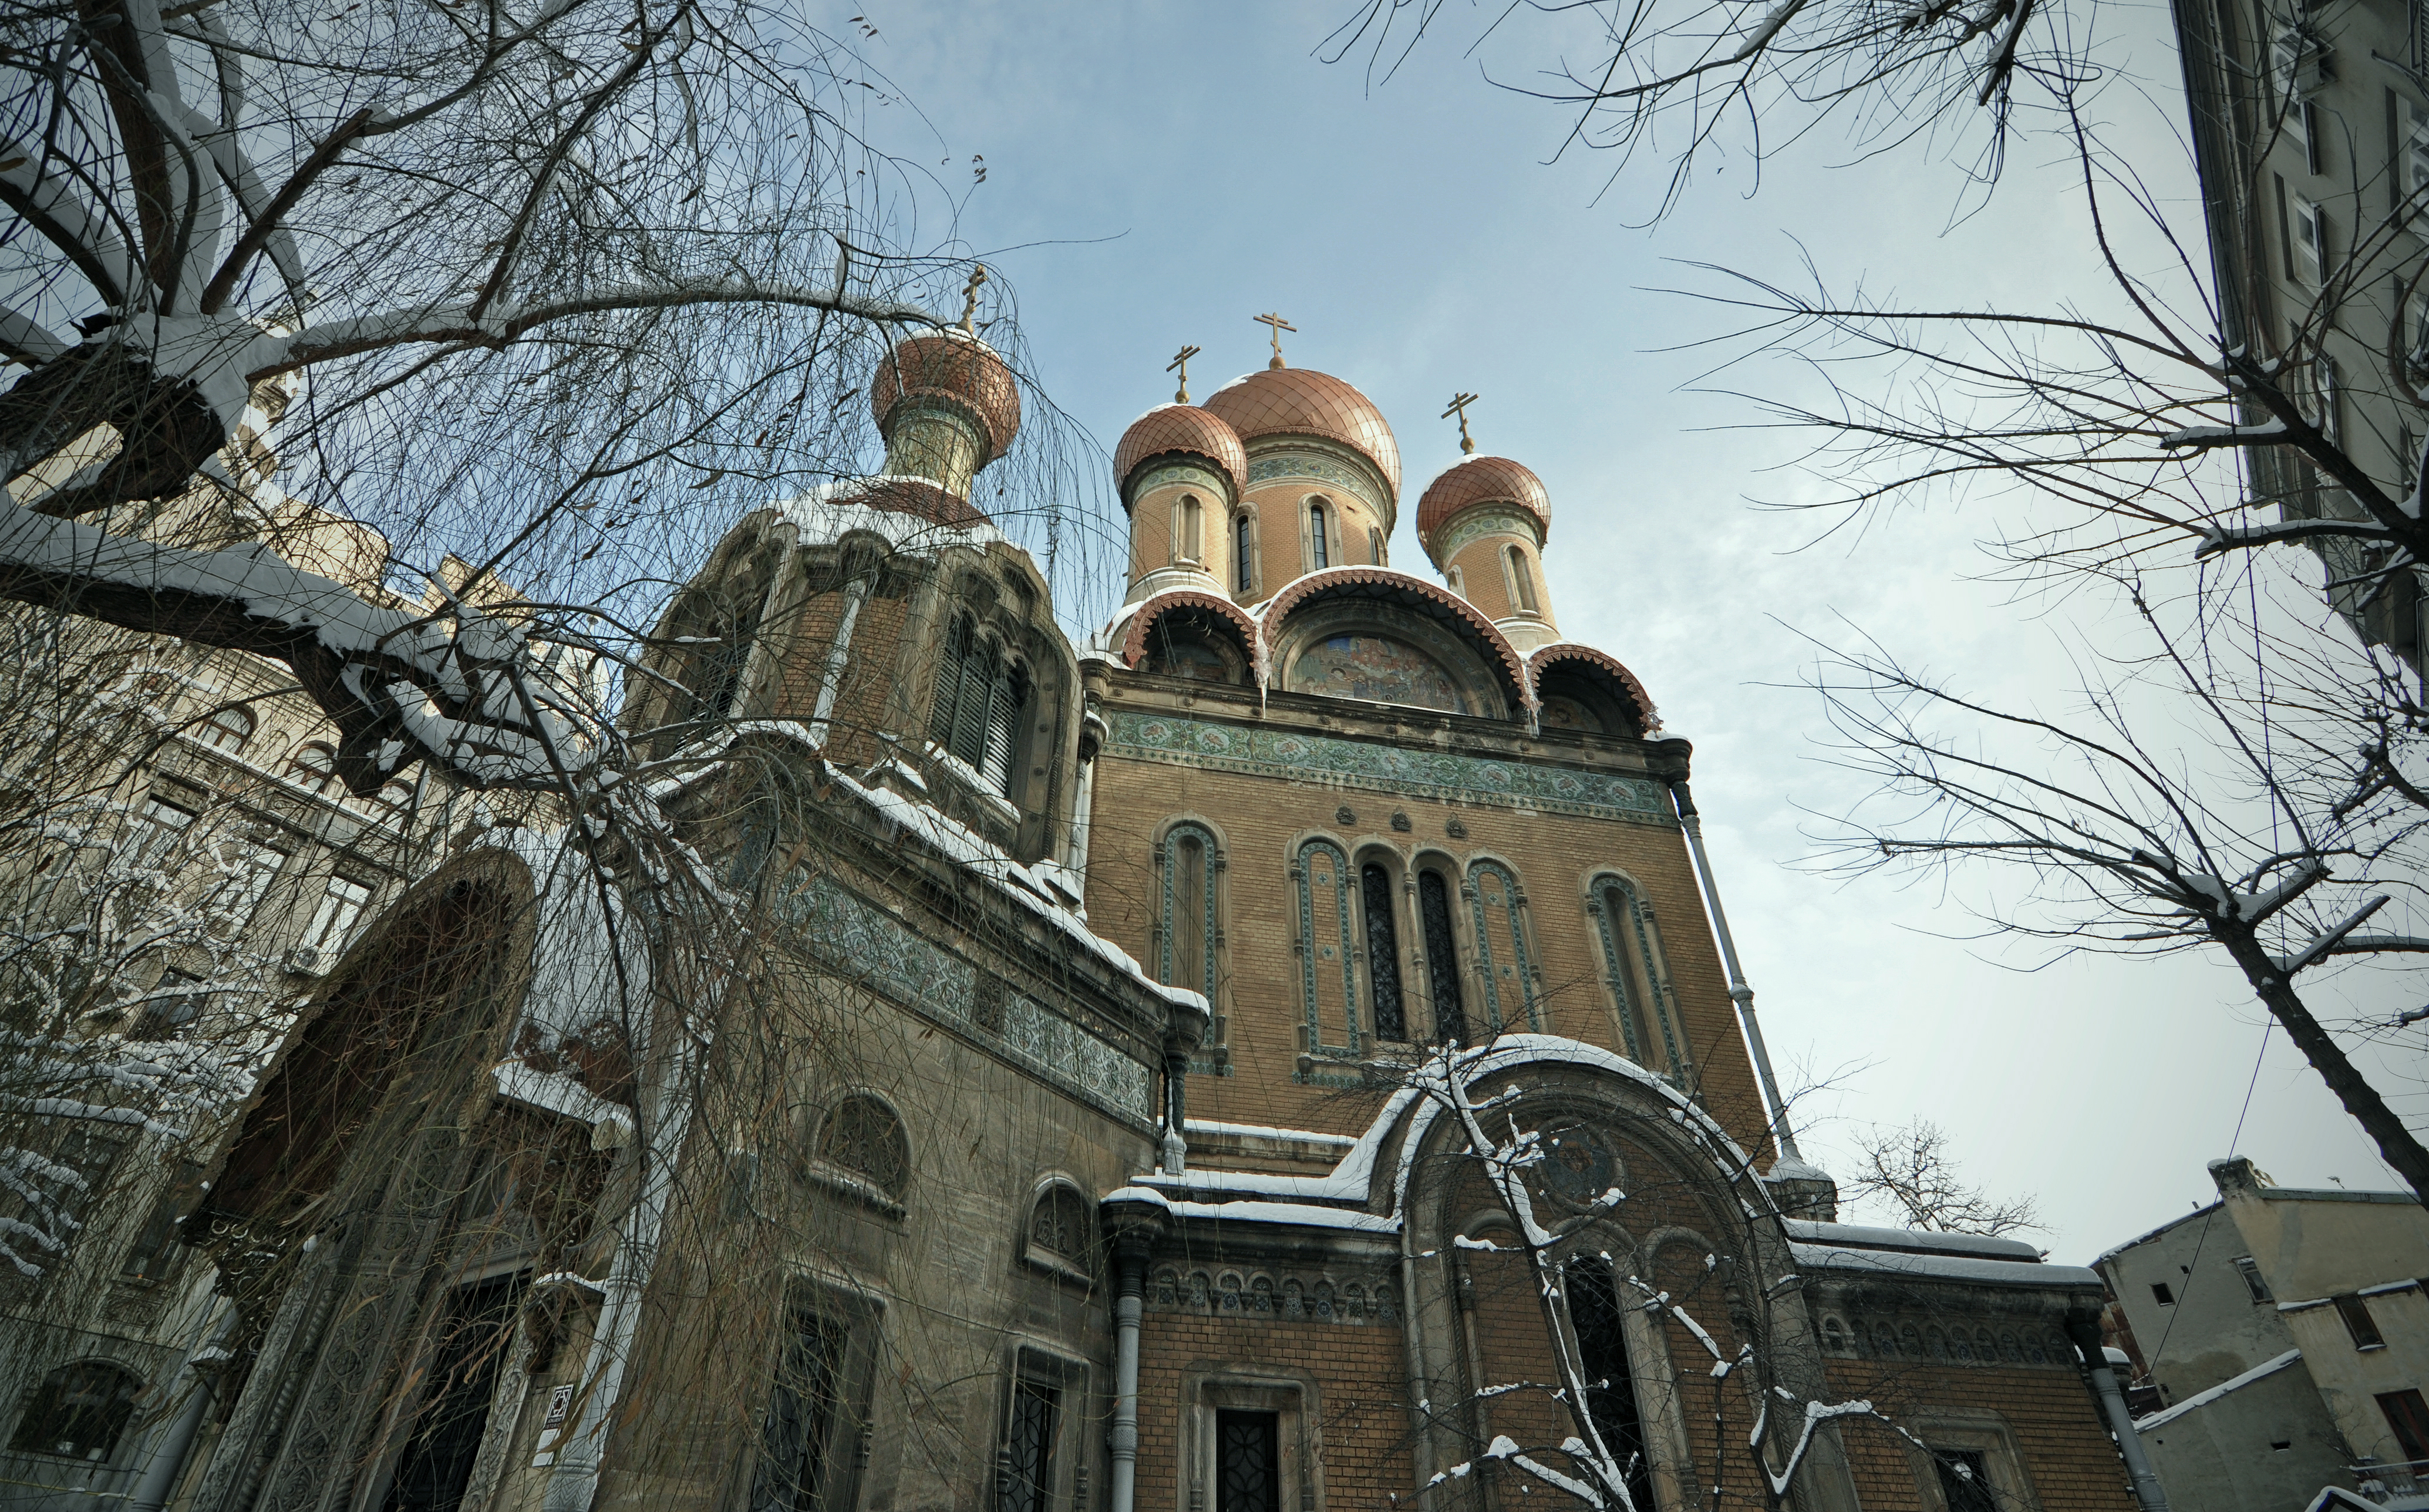
winter, architecture, photography, building, monument, photo, religion, church, cathedral, chapel, christian, place of worship, photos, religious, de, spire, monastery, churches, synagogue, fotografie, christianity, romana, orthodox, eastern, russian, romania, bucharest, bor, biserica, arhitectura, orthodoxy, romanian, ortodoxa, patrimoniu, ortodoxia, ortodoxie, ecclesiastical, bisericeasc, cladire, edificiu, bucuresti, bisericarusa, bisericastudentilor, paraclisuluniversitar, lmibiima18814, cre tinism, cre tin